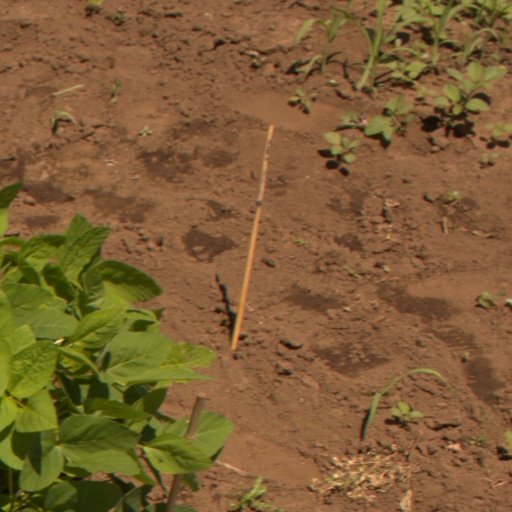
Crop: soybean